Lee Nak-yon

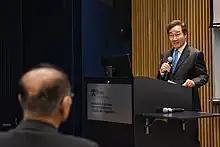
PM Lee Nak-yon speaking at the University of Pennsylvania in 2023.

Lee was born on 20 December 1951 in Yeonggwang County in South Jeolla Province. He is the 22nd generation descendant of Grand Prince Wanpung, the 1st son of Yi Jachun as well the older brother of Taejo who is known to be the first King of Joseon. After graduating from Seoul National University with a degree in law, he shortly worked at investment trust. From the late 1970s to 2000, he worked as a journalist for the daily "Dong-a Ilbo" newspaper for 21 years. From 1989 to 1993, he was stationed in Tokyo as its correspondent during which he reported the inauguration of new Japanese monarch Akihito.